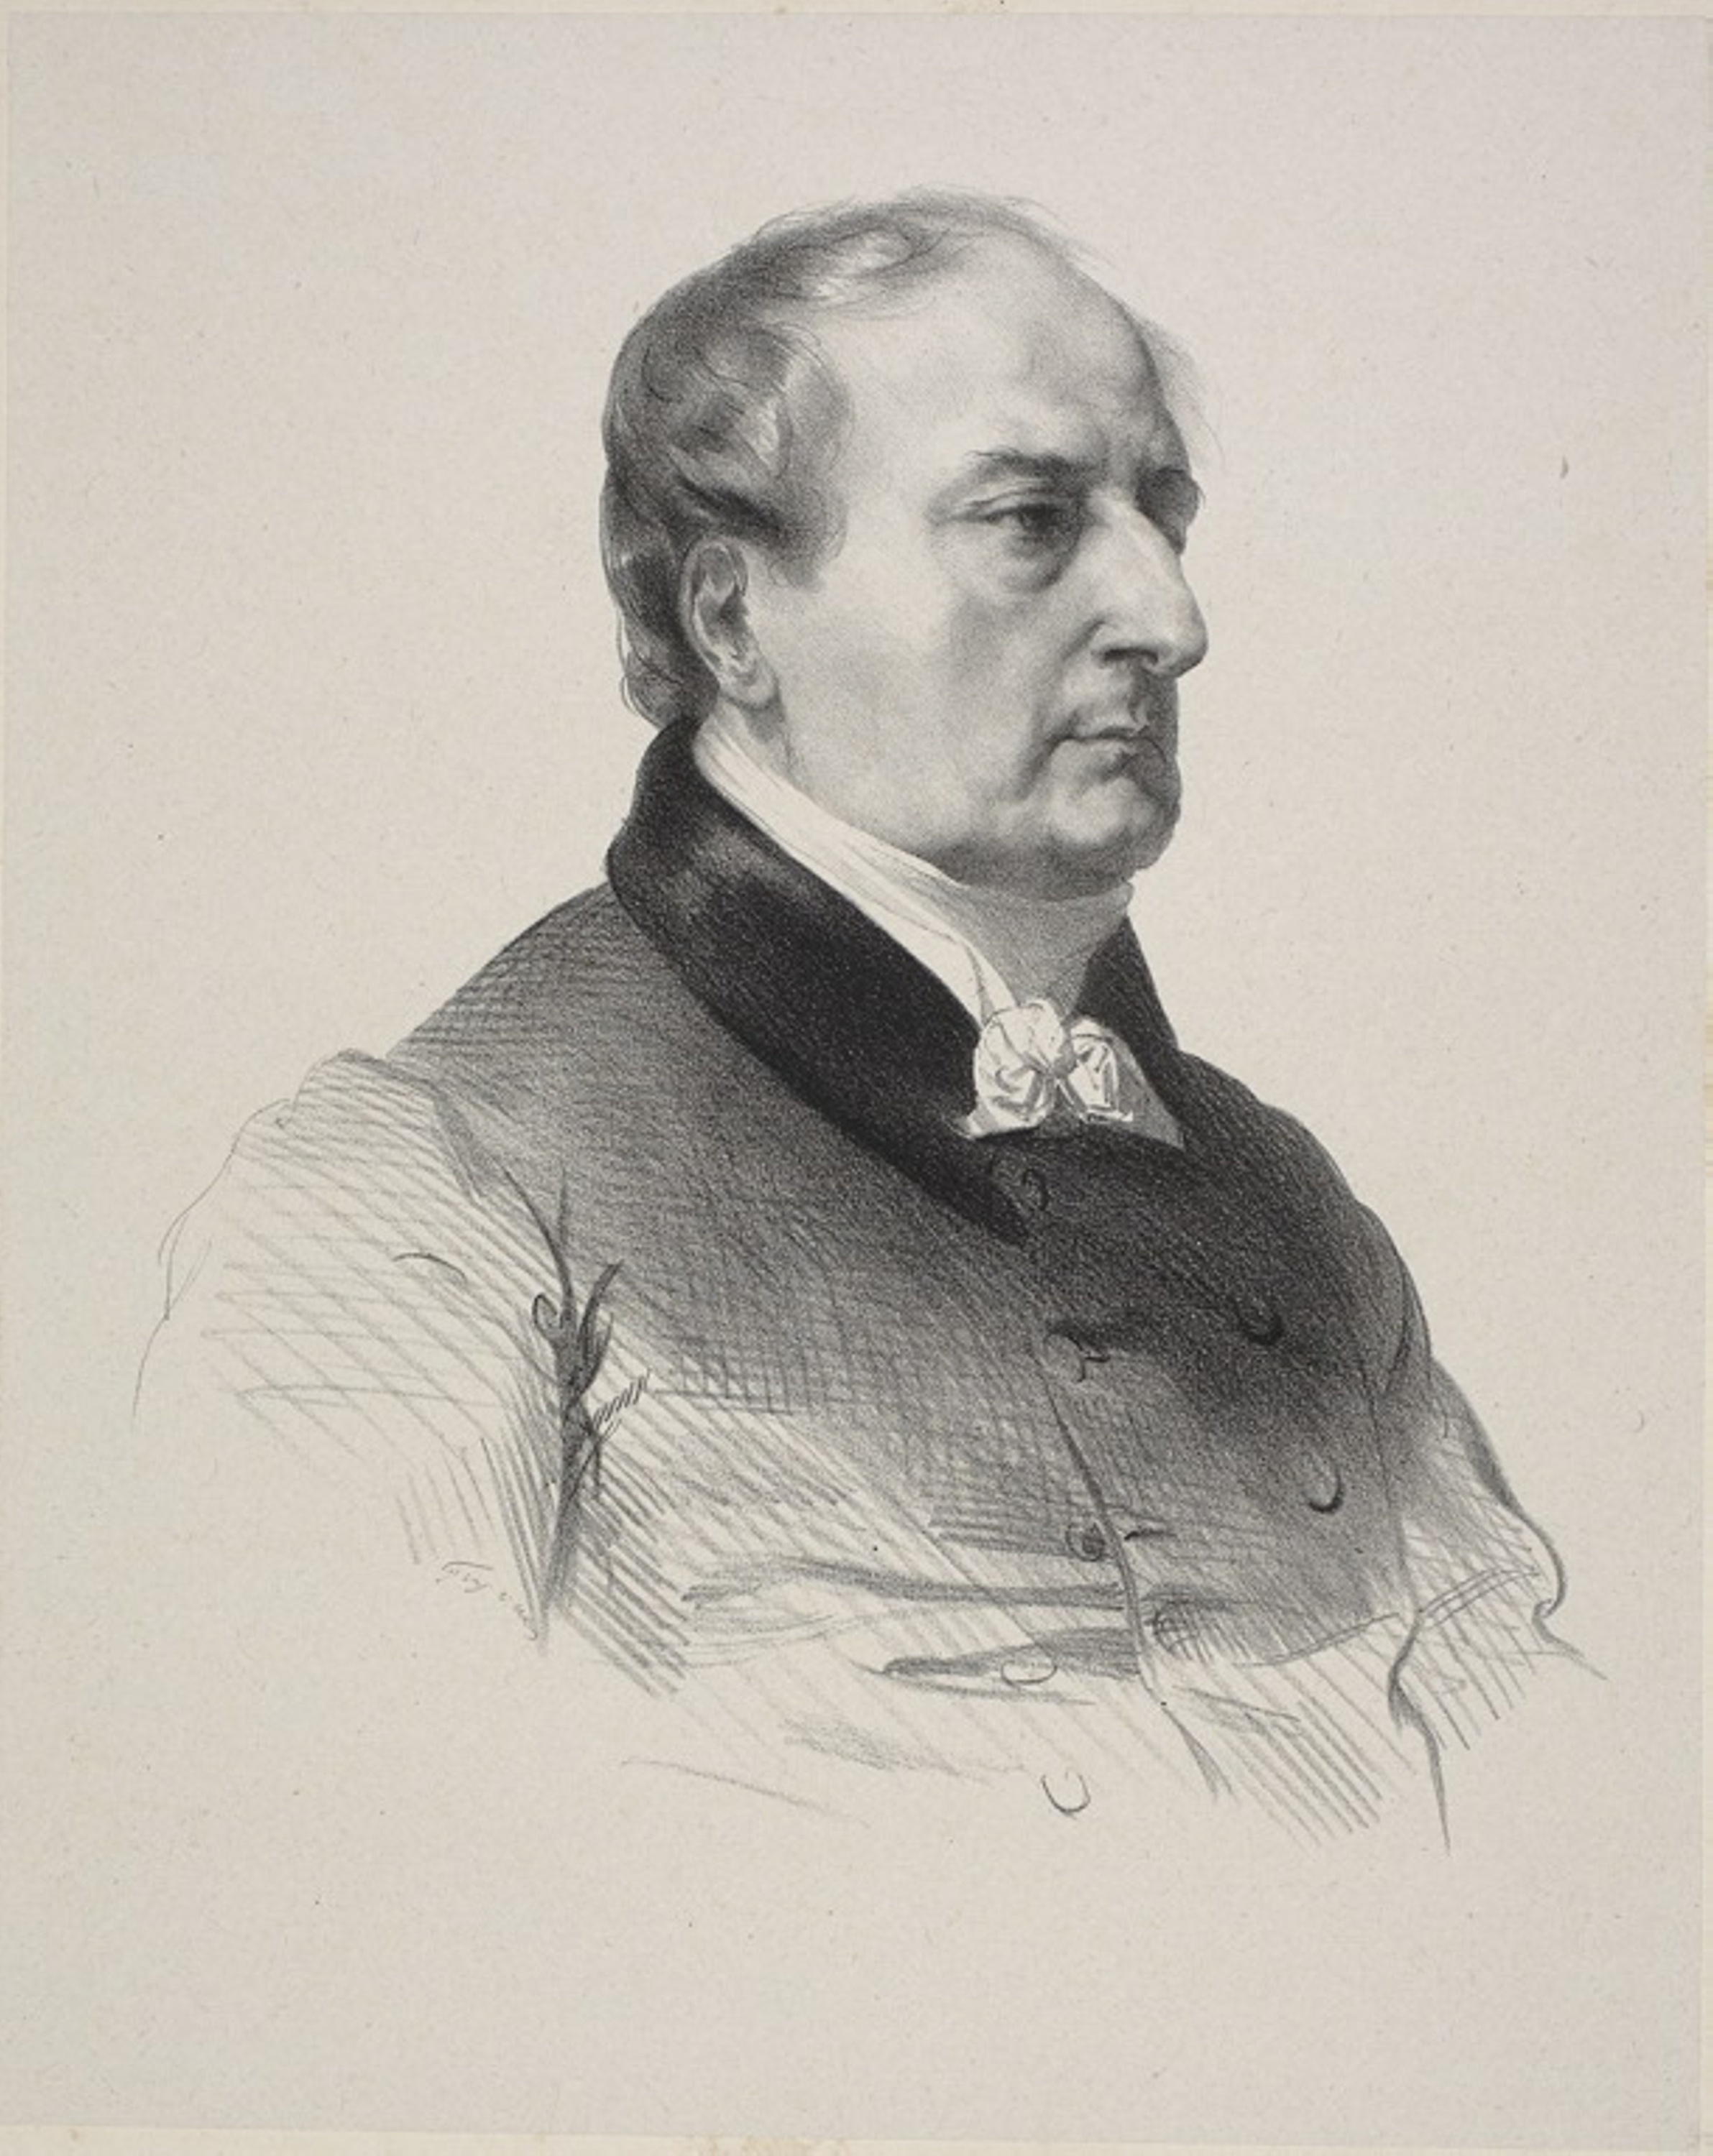
portrait, gentleman, standing, self portrait, drawing, vintage clothing, artwork, visual arts